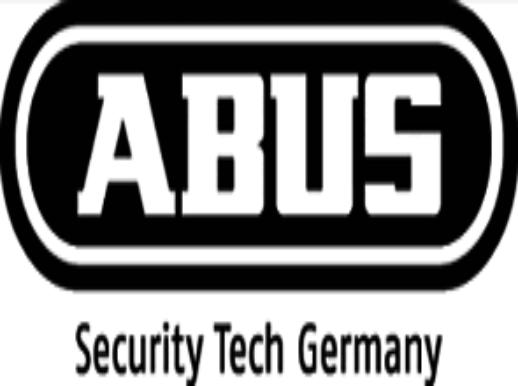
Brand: abus
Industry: Others